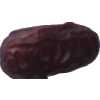
Label: images